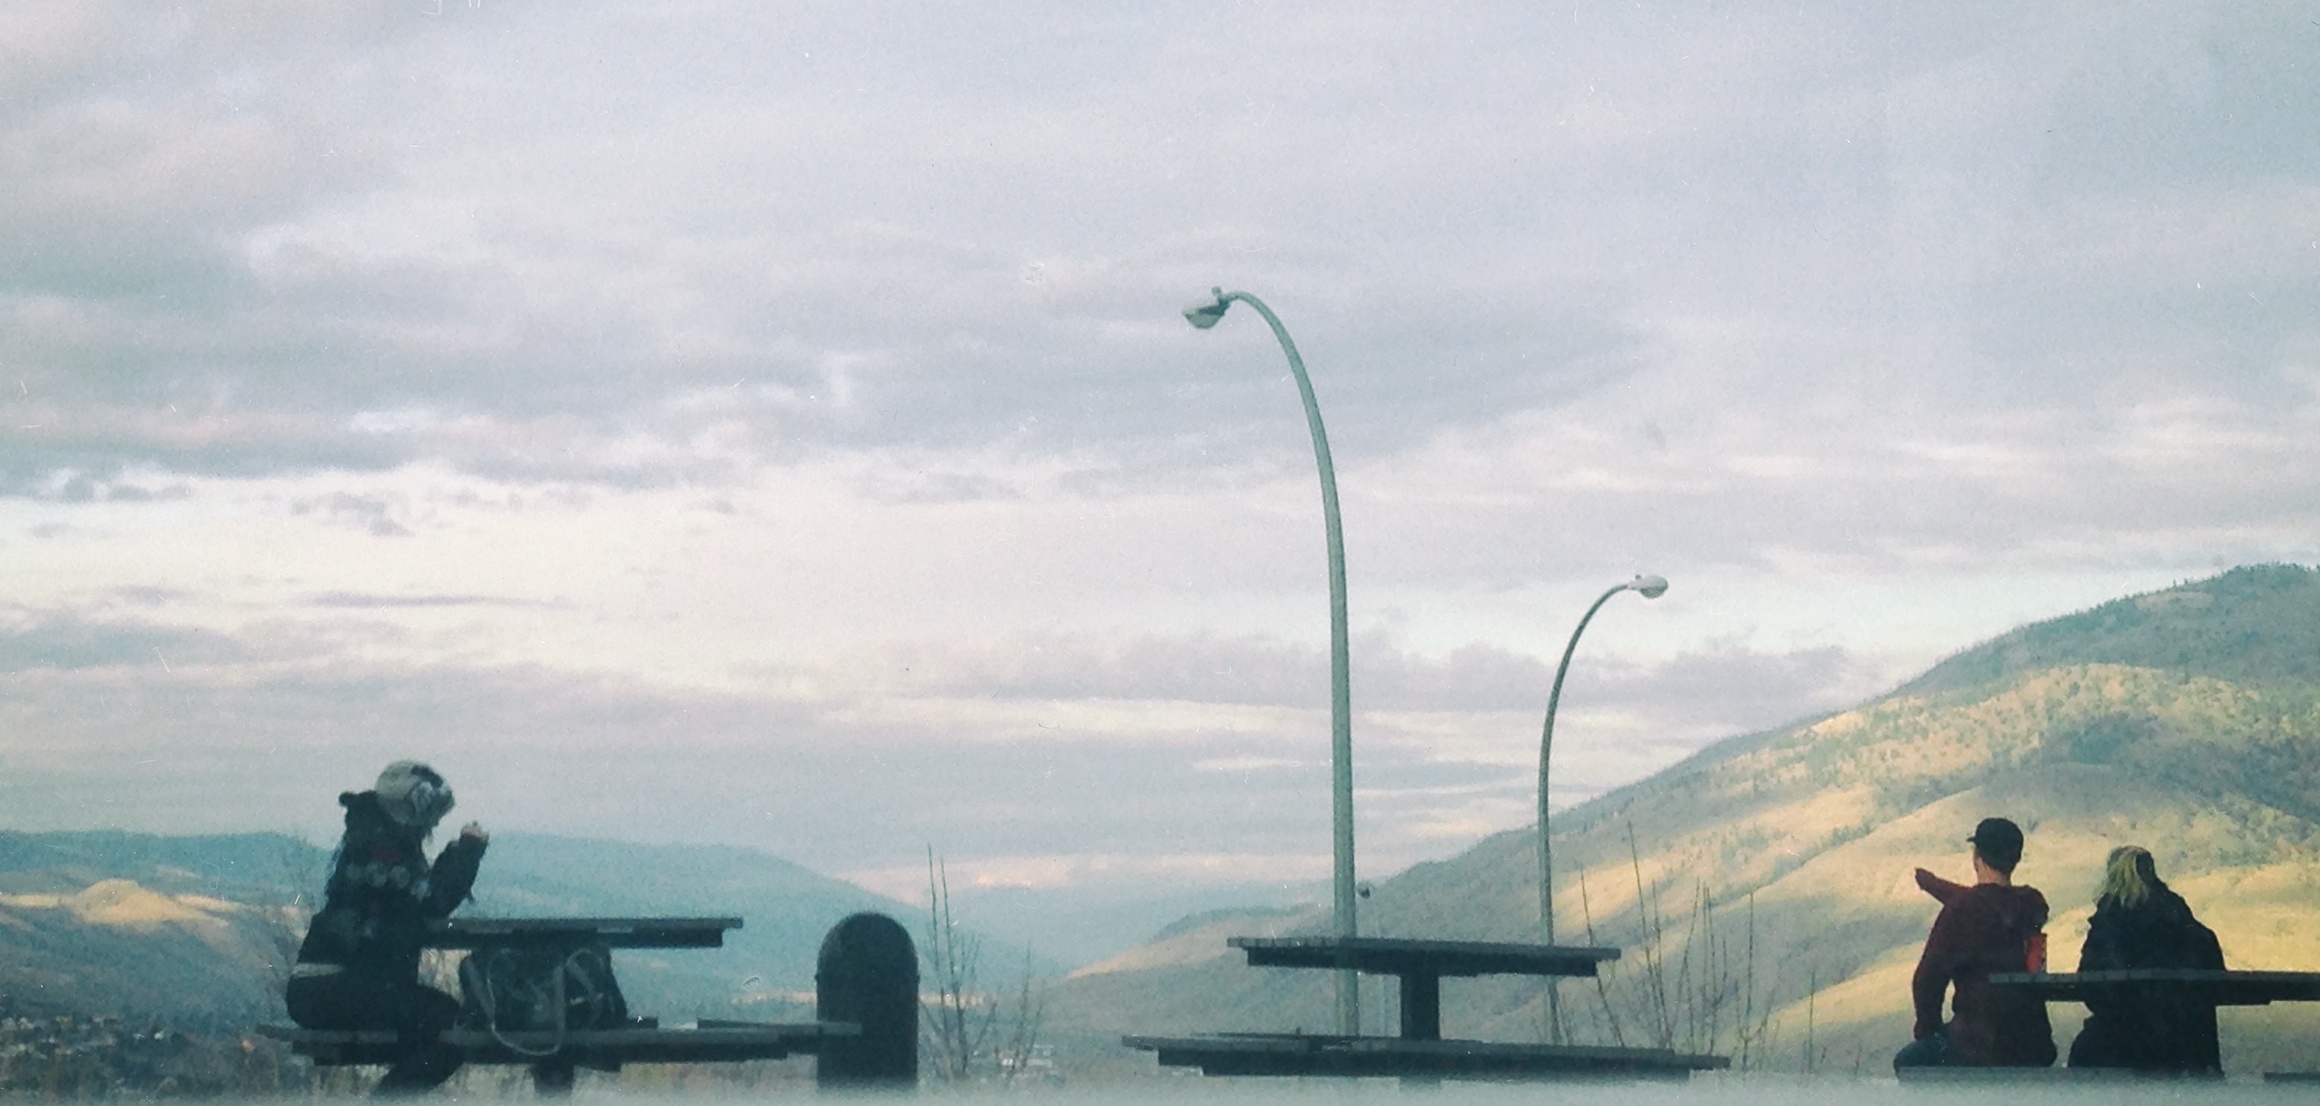
sea, coast, wind, weather, bay, atmospheric phenomenon